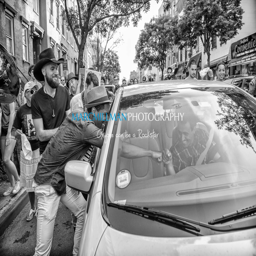
rhythm and blues artist on the streets